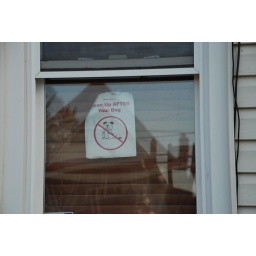
A cute sign posted in somebody's window. I definitely share their frustration.